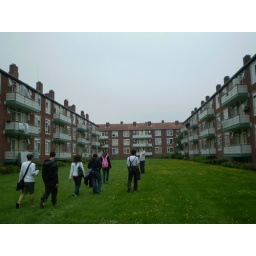
Our houses in the middle of the street